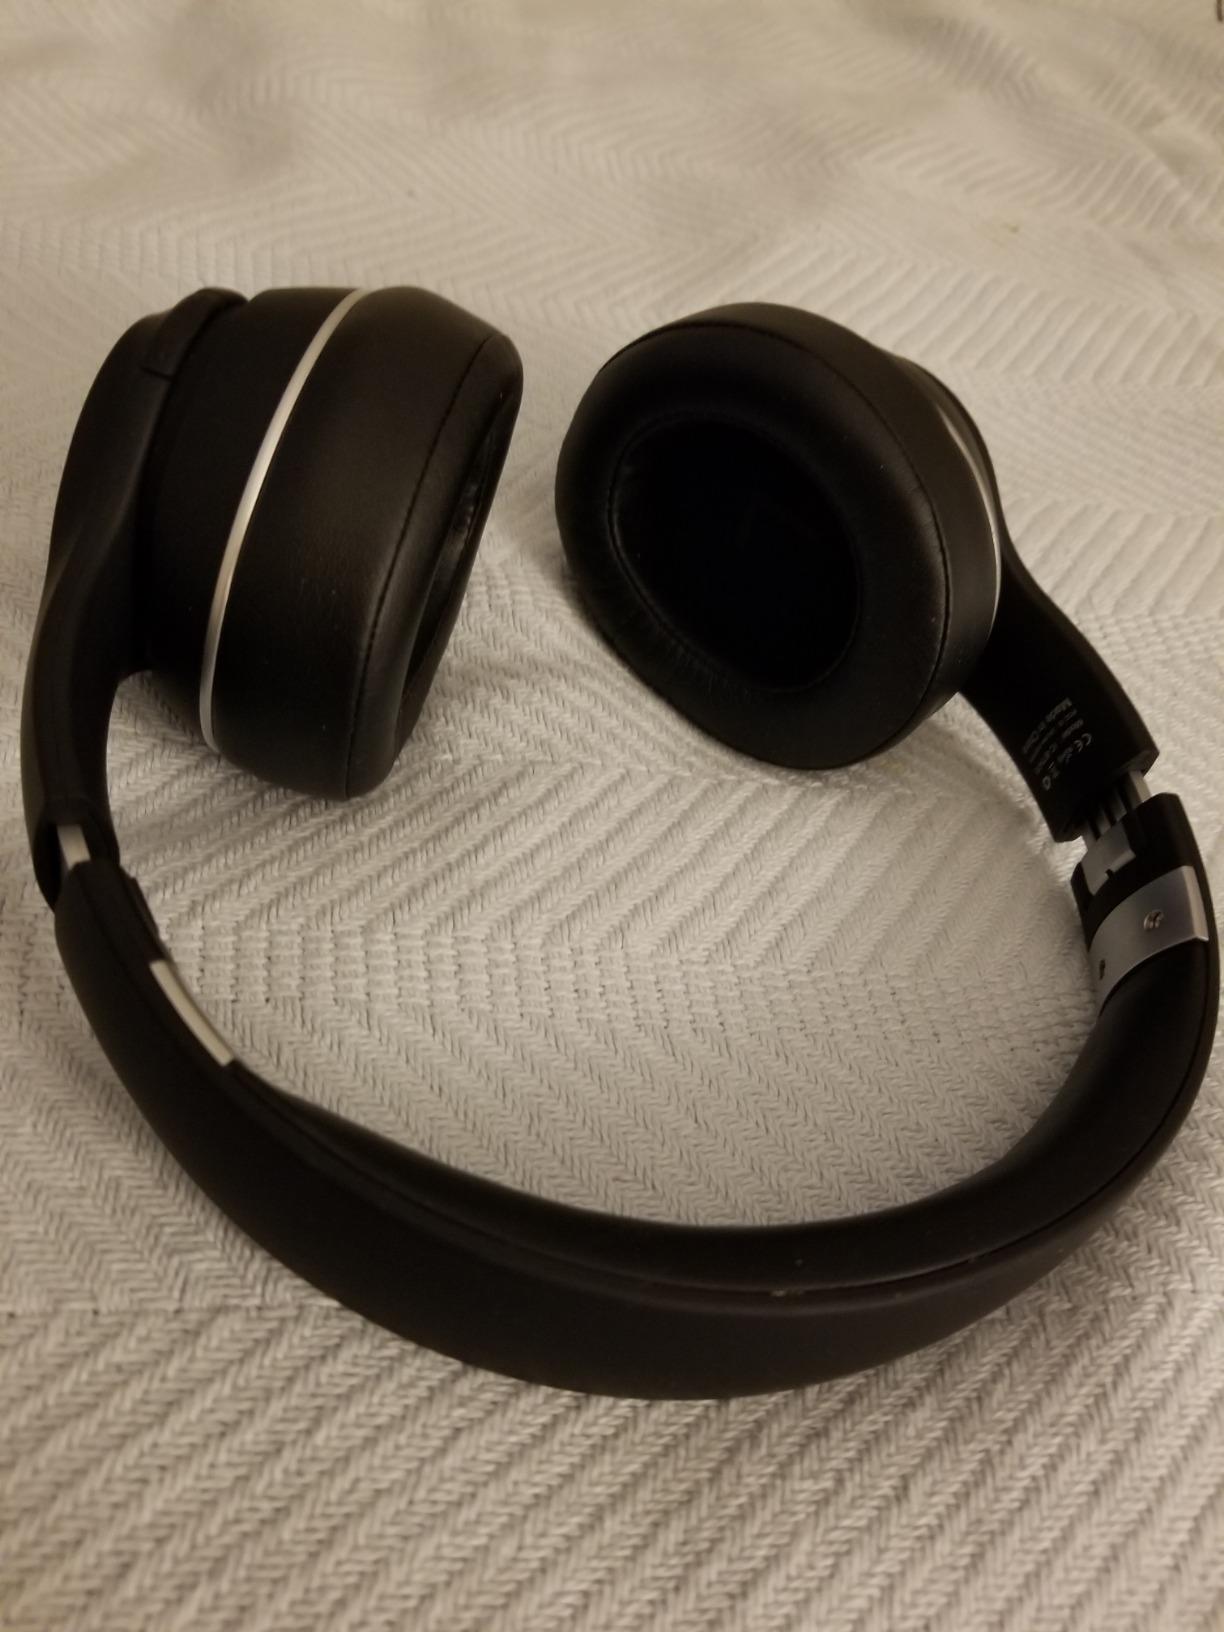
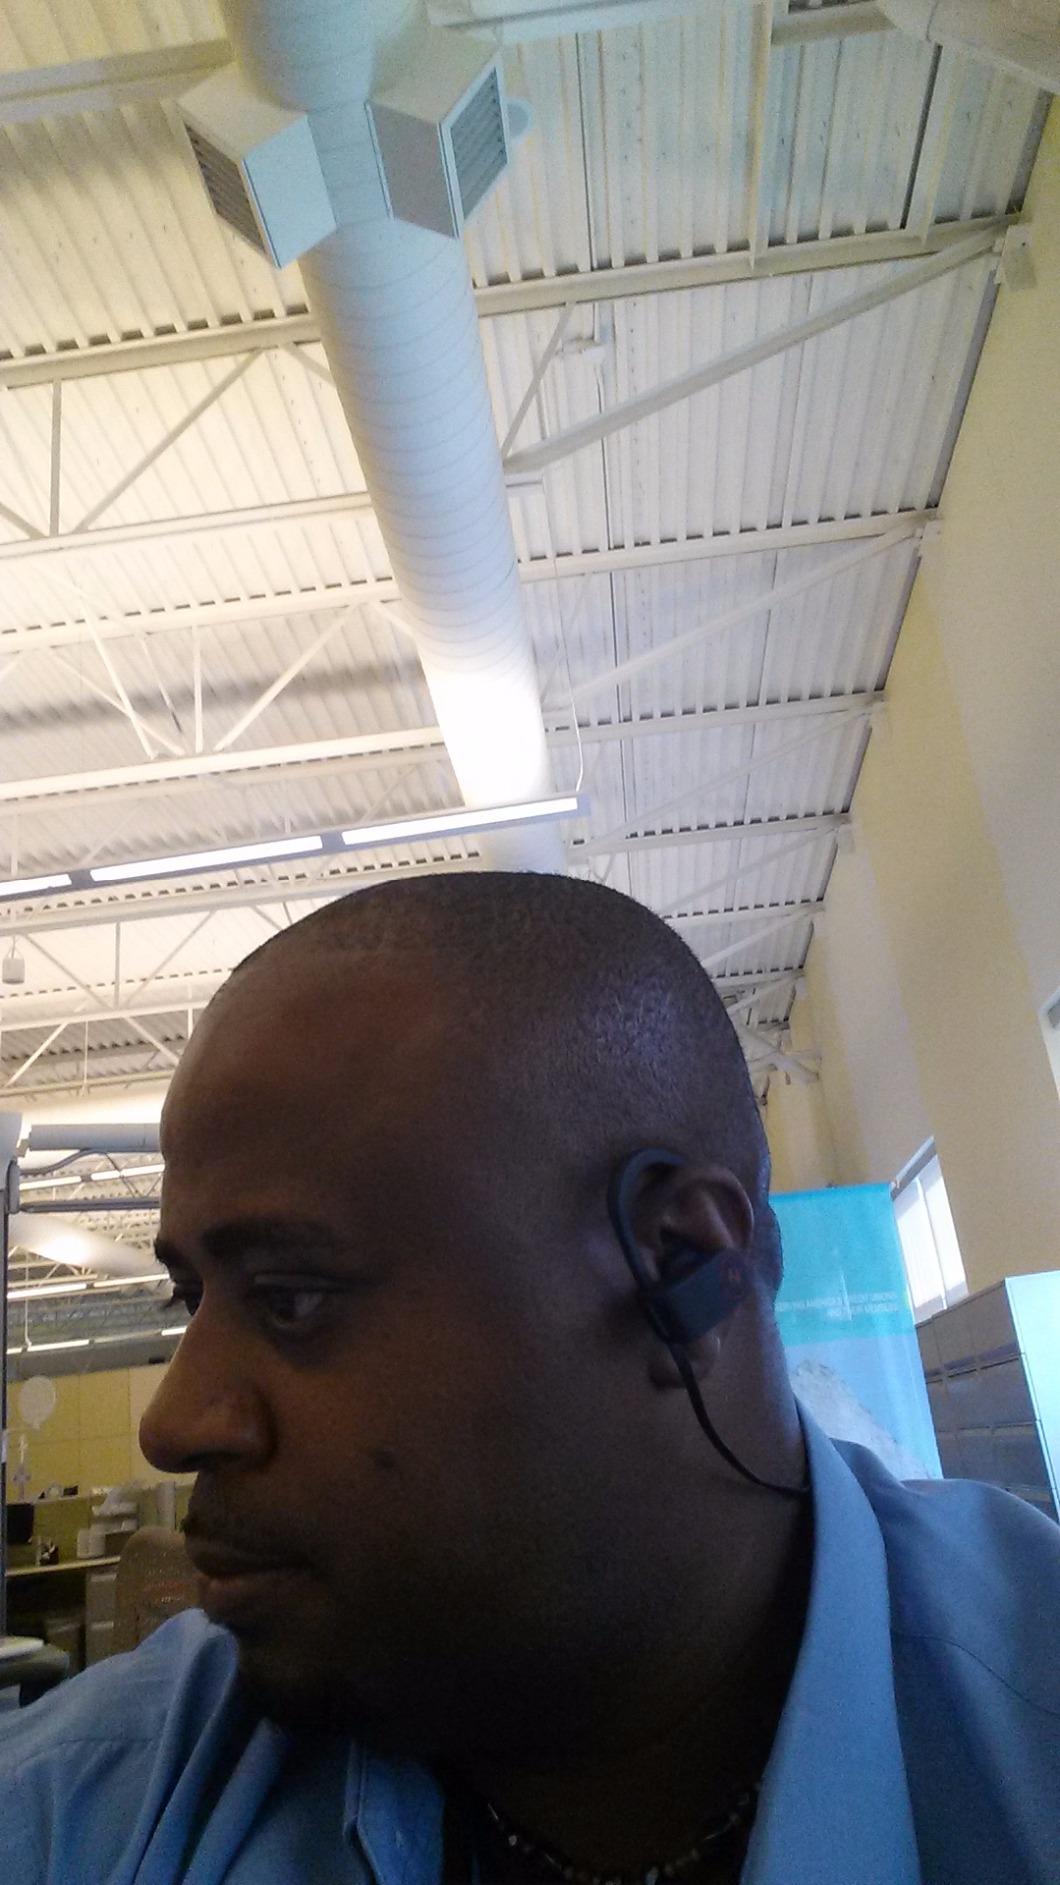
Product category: headphones
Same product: no